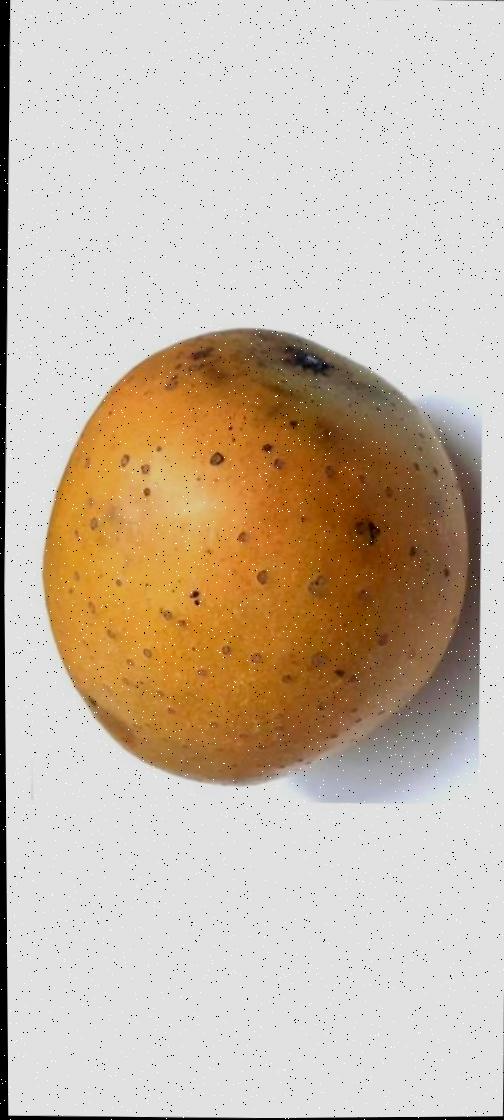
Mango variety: Gourmoti